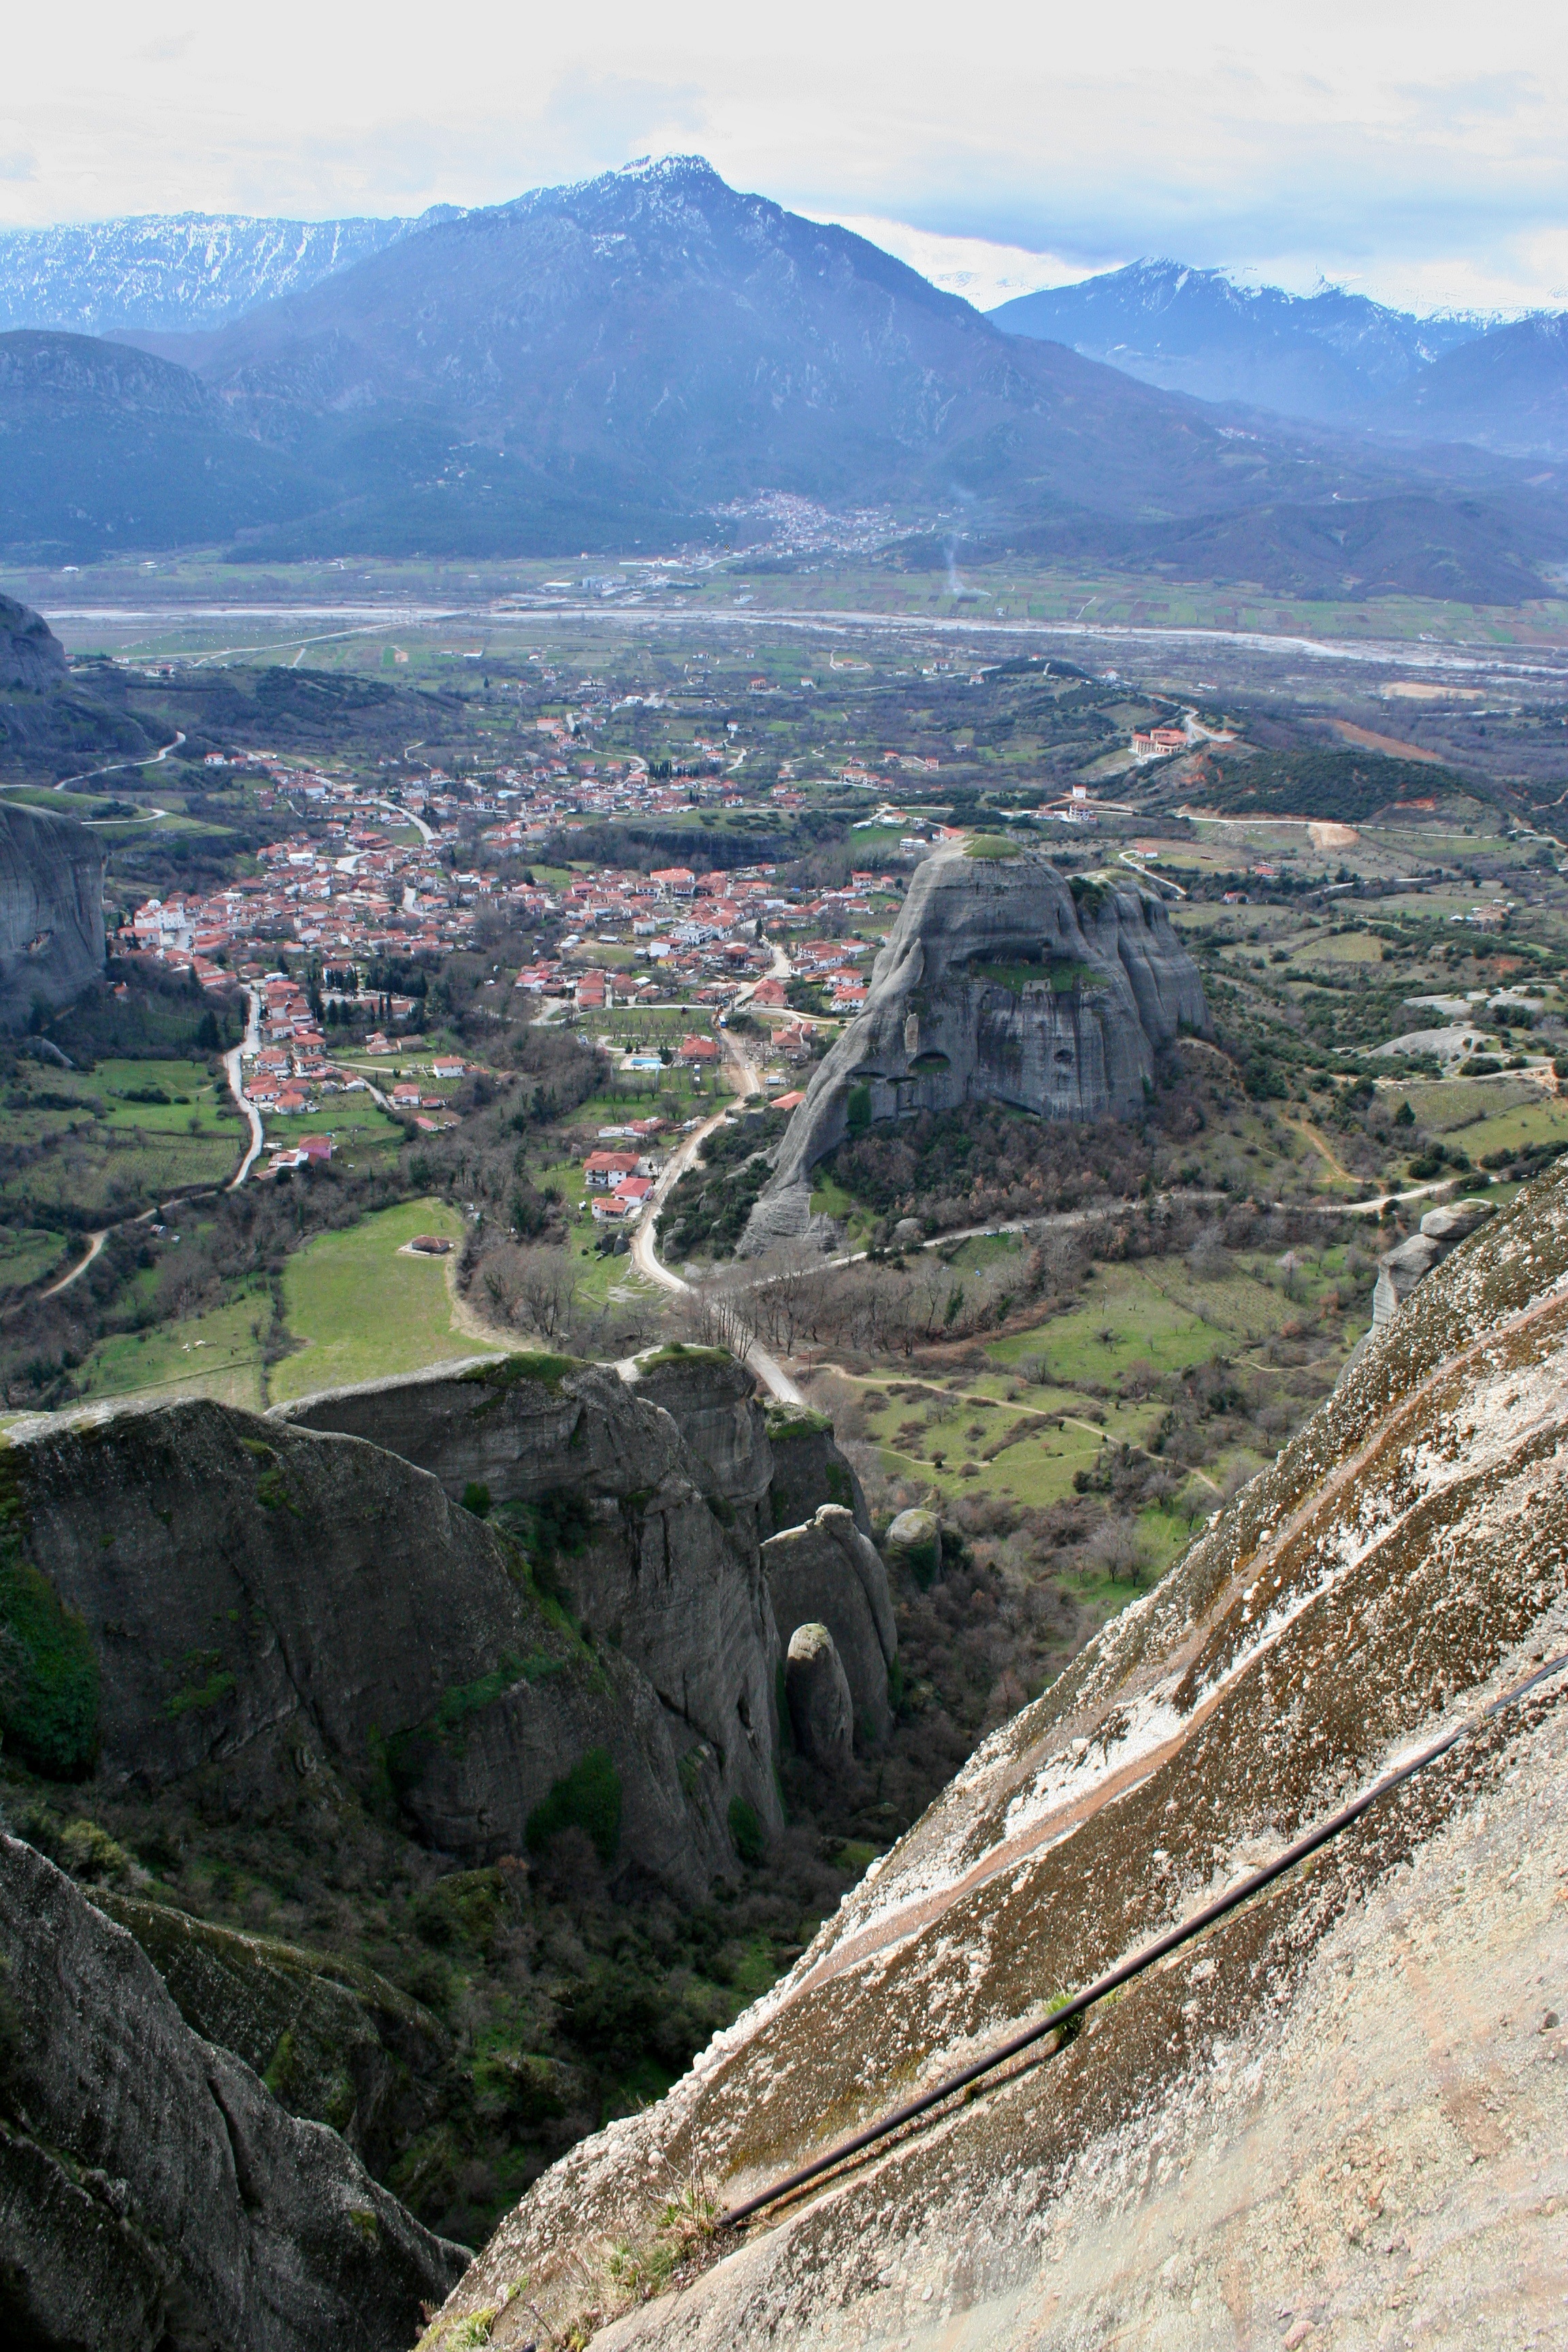
landscape, walking, mountain, valley, mountain range, cliff, terrain, geology, mountains, alps, badlands, plateau, greece, landform, aerial photography, mountain pass, meteora, geographical feature, mountainous landforms, meteori, the meteors, meteora greece, metheora, greece mountains